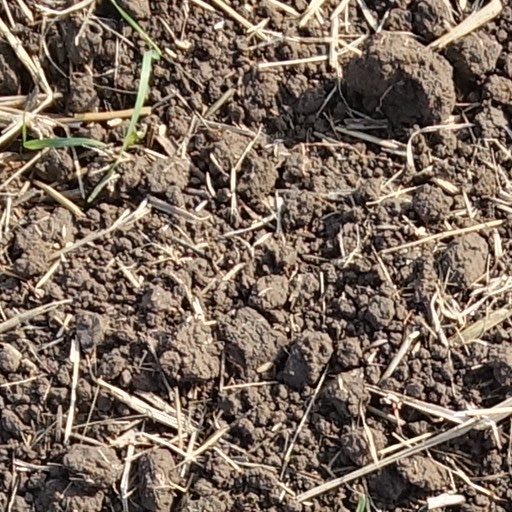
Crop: wheat